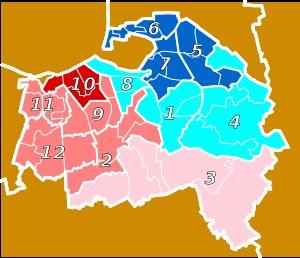
Le département du Val-de-Marne est divisé de 1968 à 1986 en huit circonscriptions législatives, le nombre de sièges ayant été porté à douze en 1986. Ce dernier chiffre a été ramené à onze lors du nouveau découpage électoral de 2010, en vigueur à compter des élections législatives de 2012.